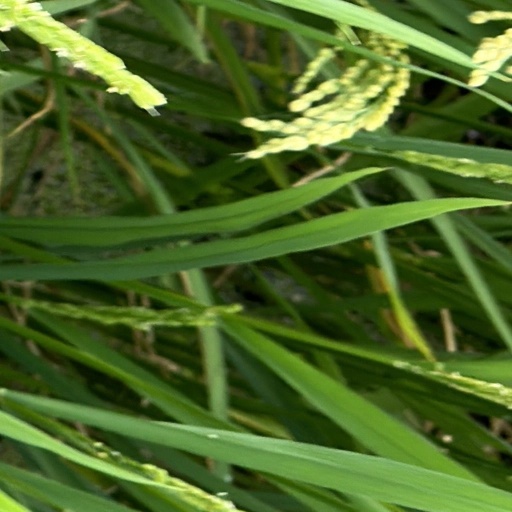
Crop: rice